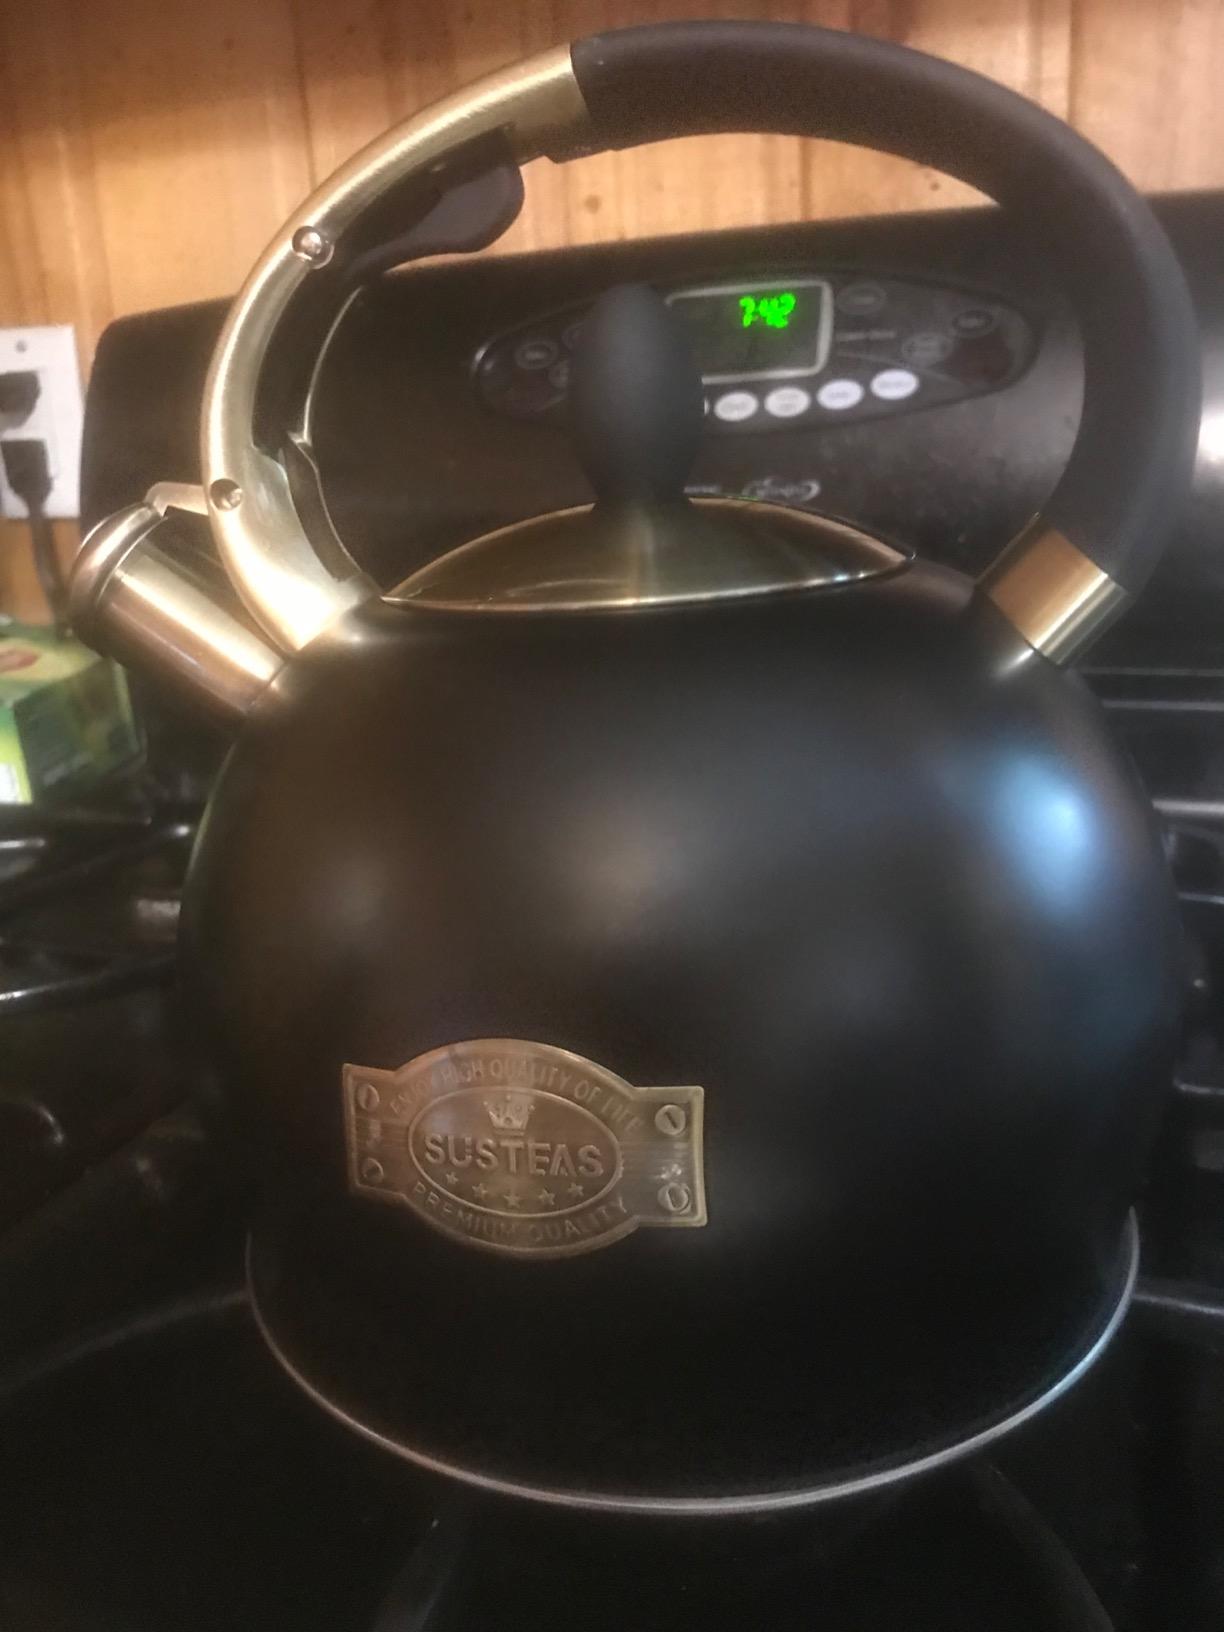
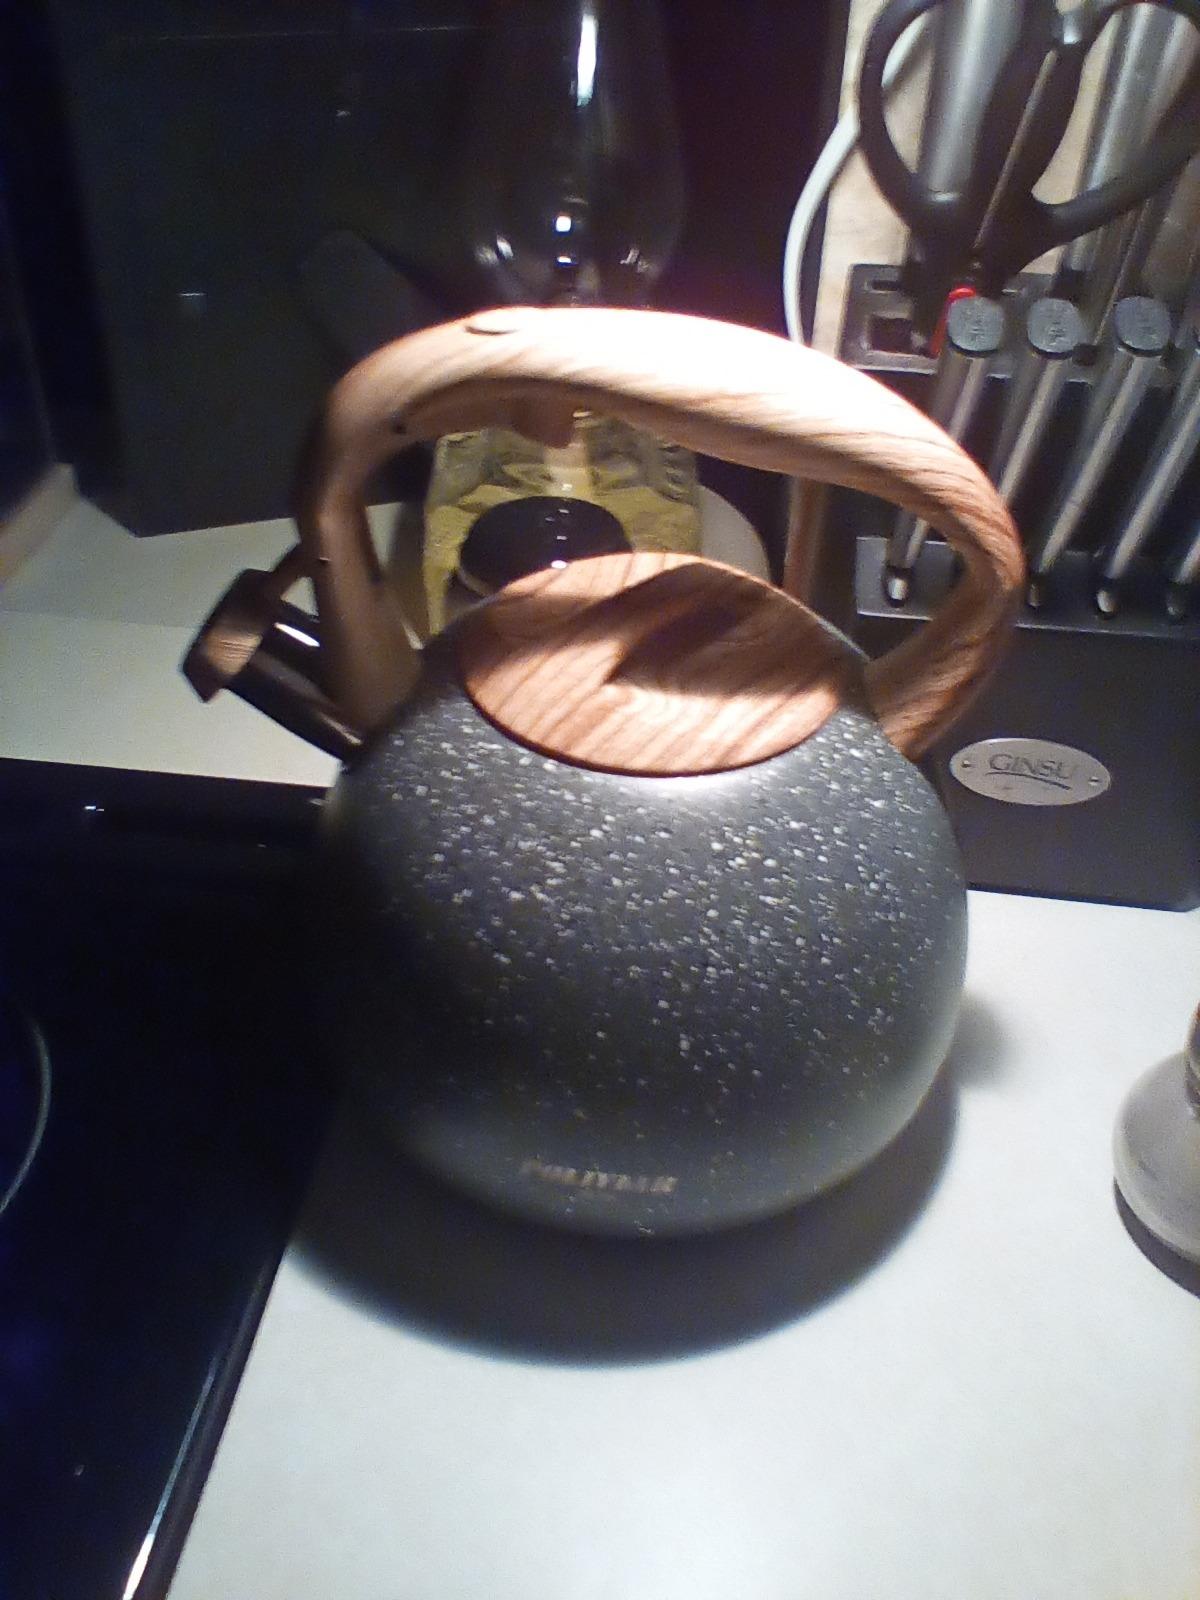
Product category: items_kettle
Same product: no